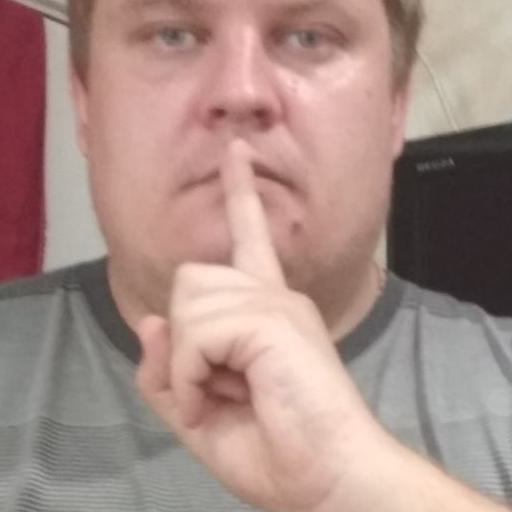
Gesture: mute